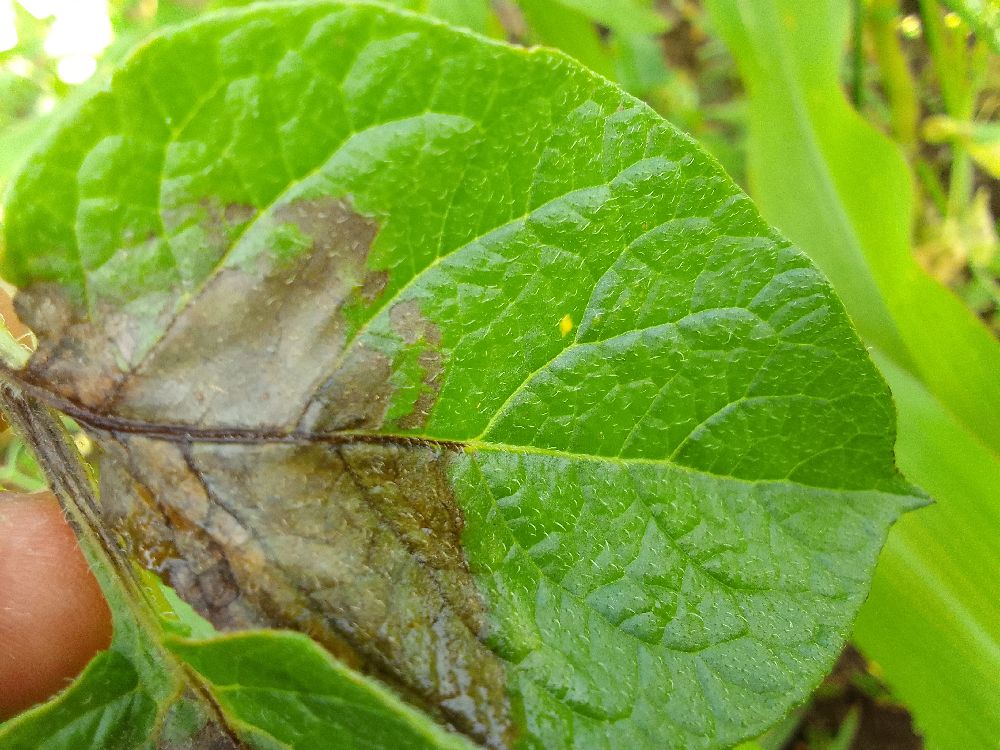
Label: Late blight